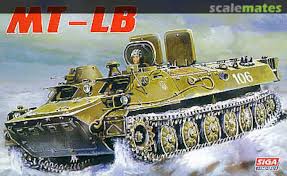
Label: MT_LB